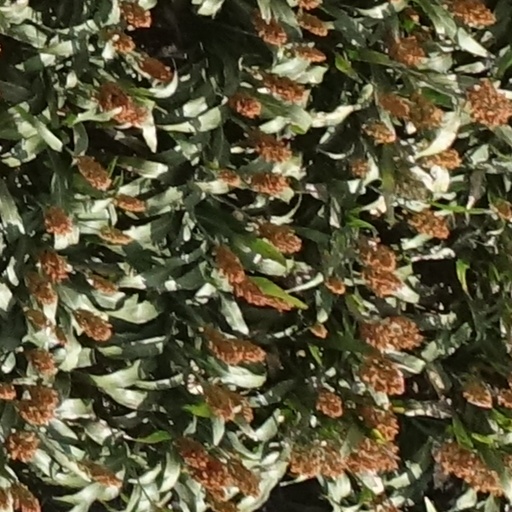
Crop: sorghum